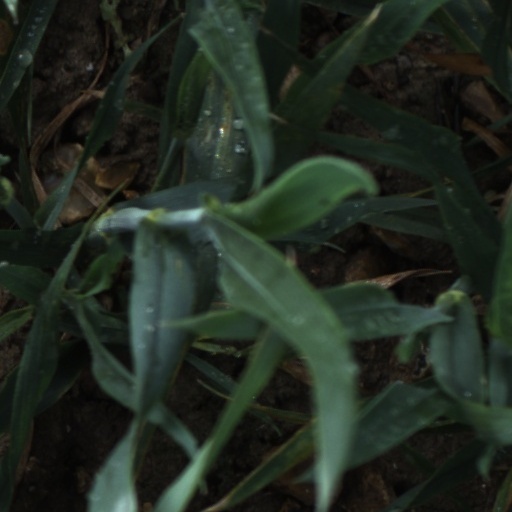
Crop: wheat